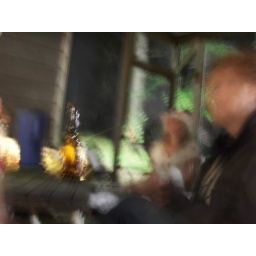
labor day weekend at the lake house in bridgman, michigan with 17 of our closest friends :D